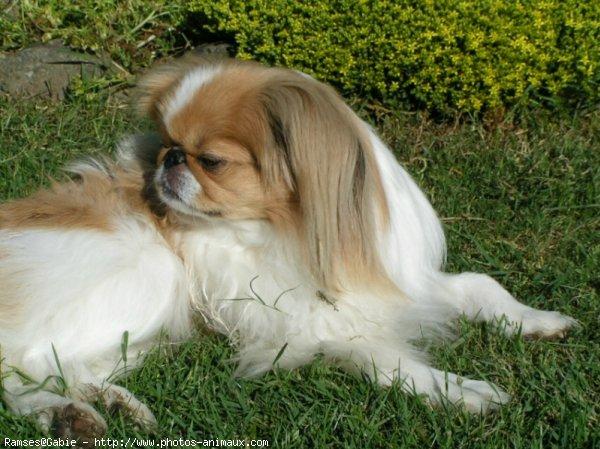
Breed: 249-n000106-Japanese_spaniel